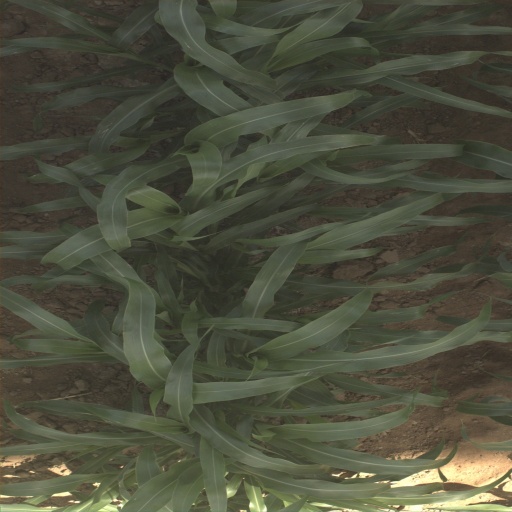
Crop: sorghum